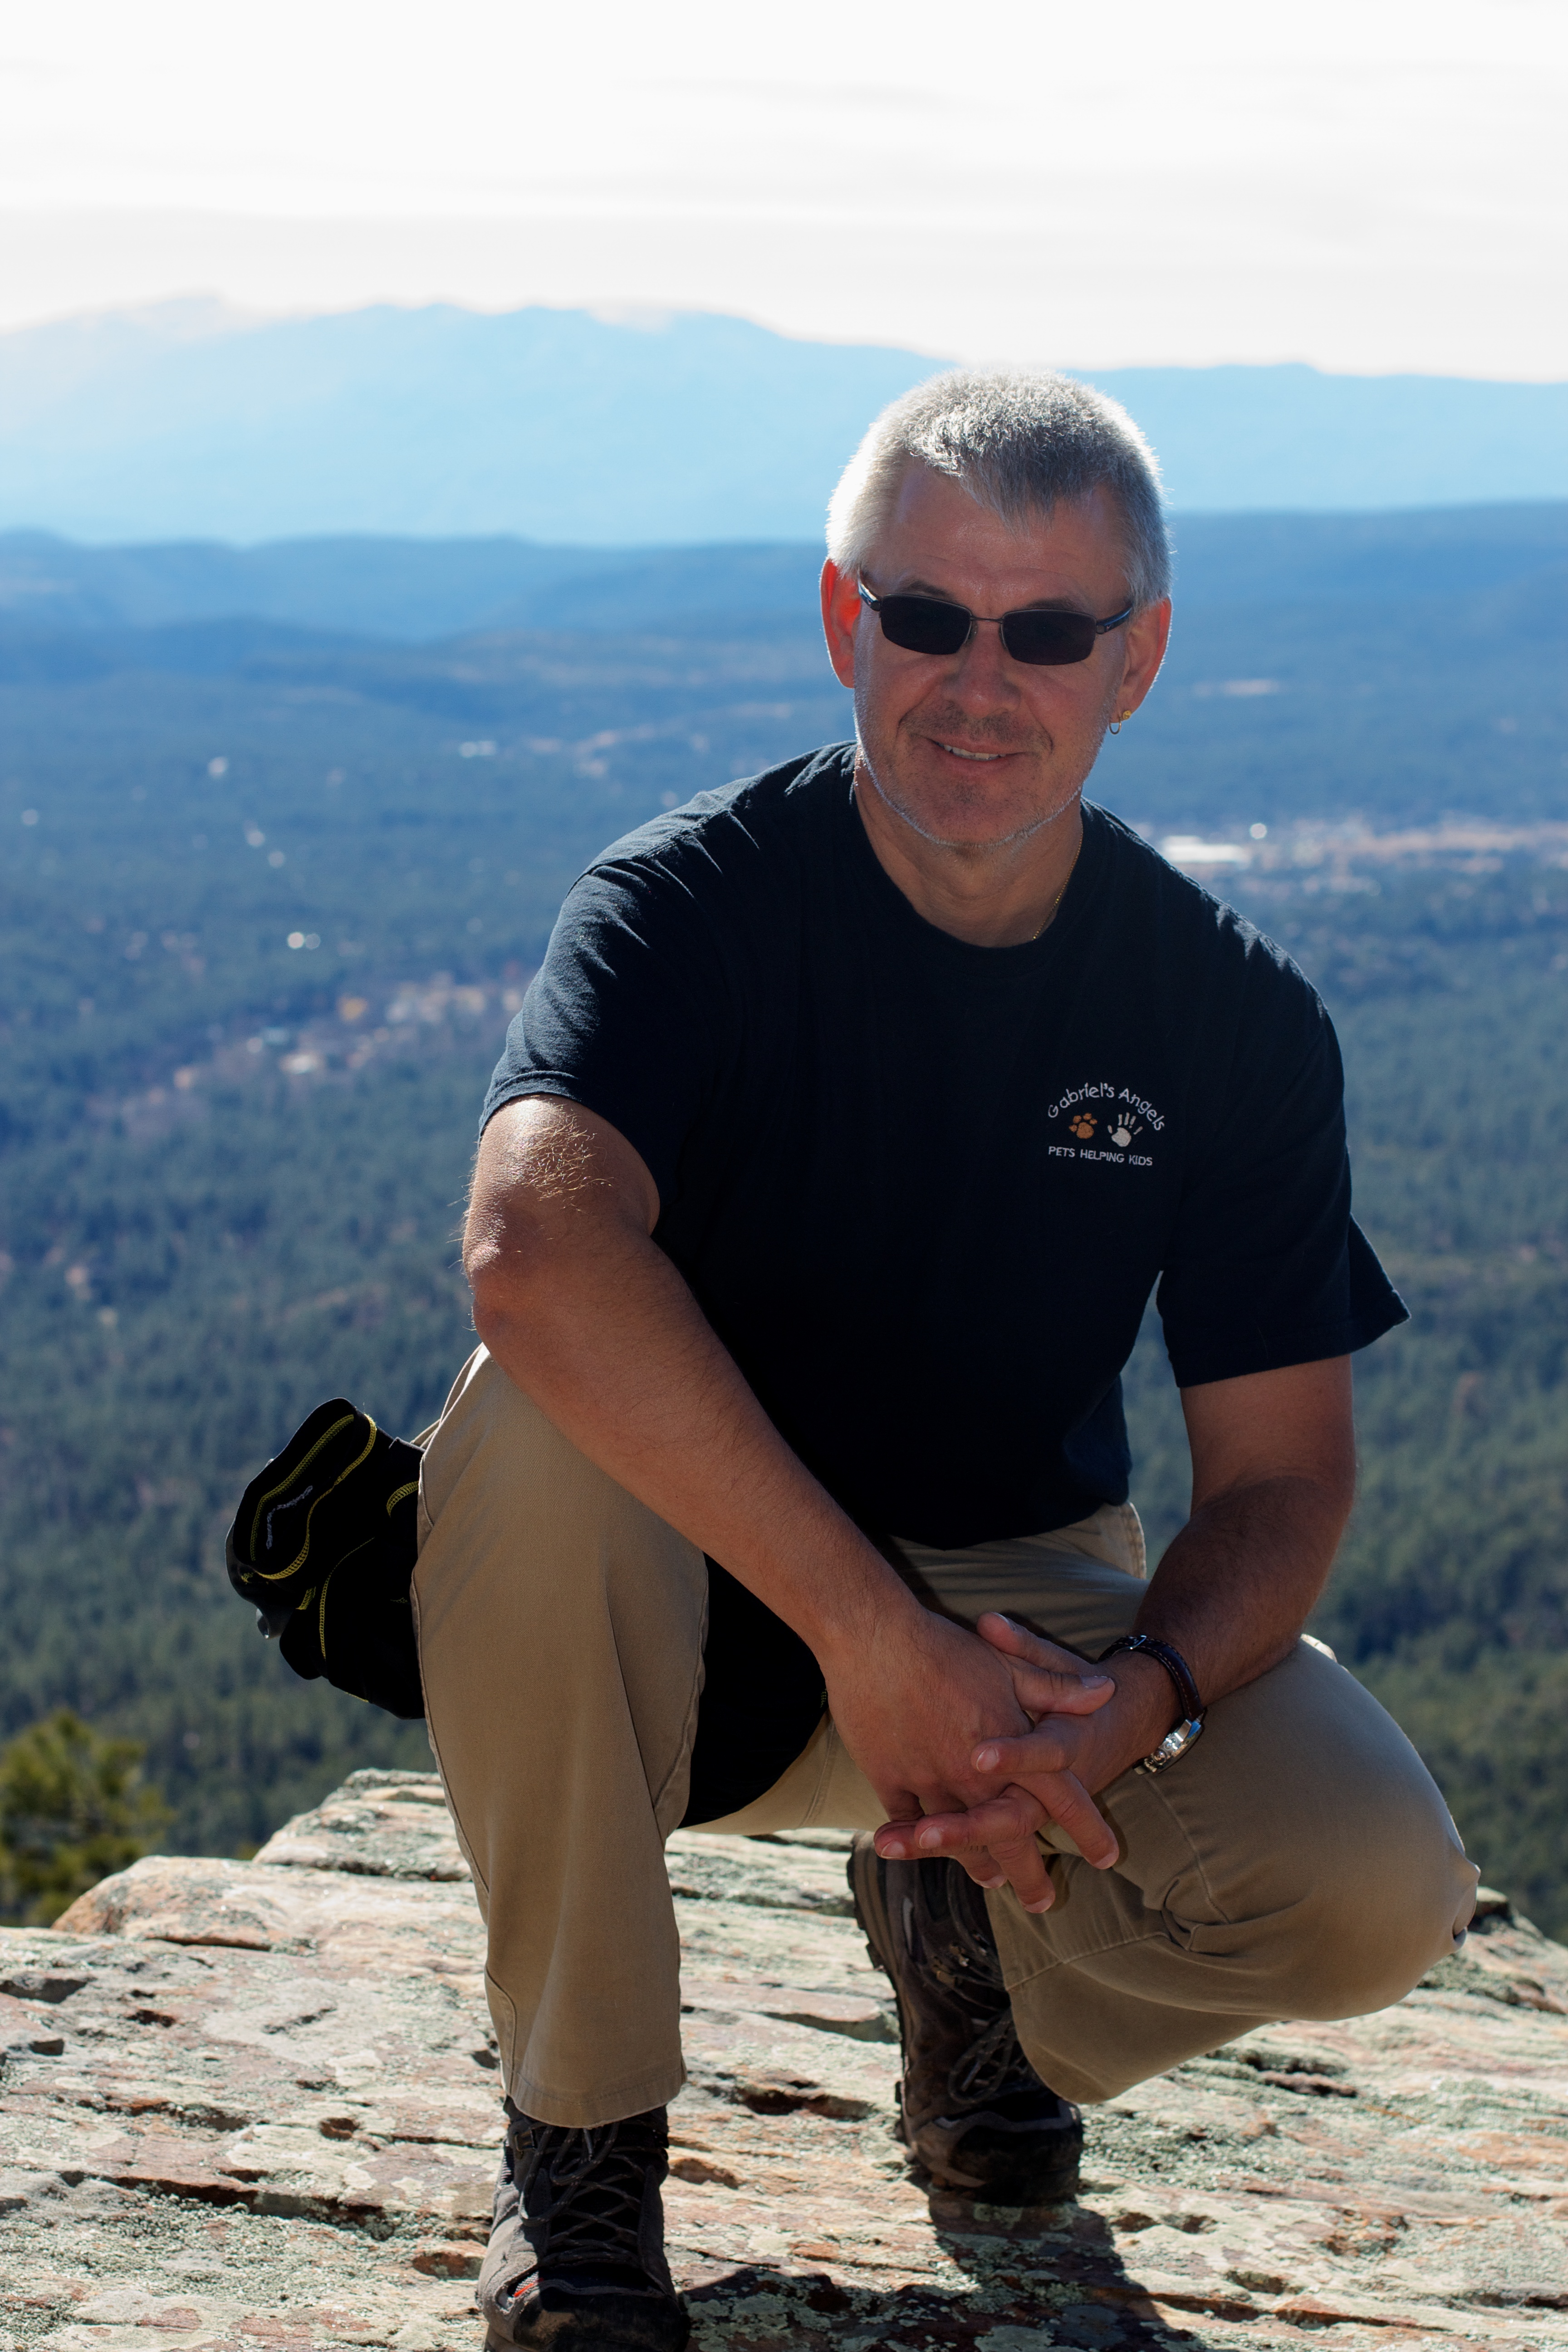
man, sea, rock, walking, mountain, hiking, adventure, vacation, extreme sport, summit, cool image, geology